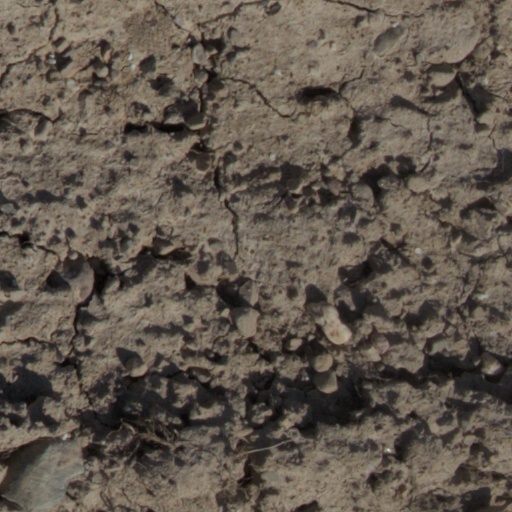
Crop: wheat